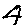
Label: 4